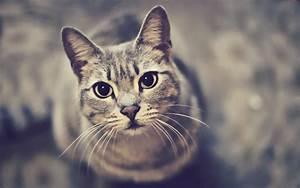
cat